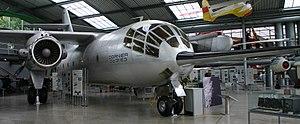
Le Dornier Do 31 est un prototype d'avion de transport à décollage vertical.